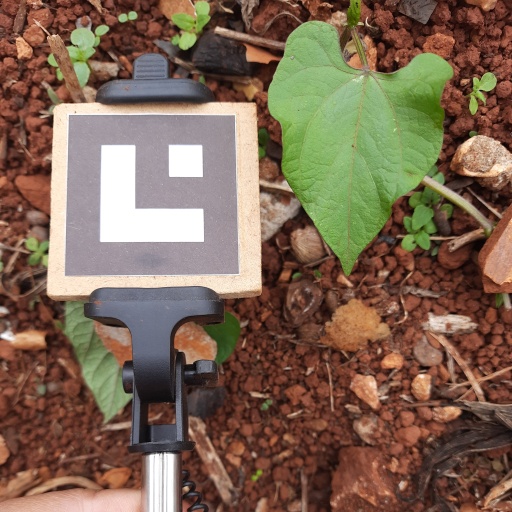
Observations: wavy surface, no eating holes, under shade